Lindi Region

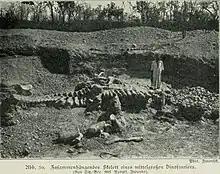
Tendaguru,1912

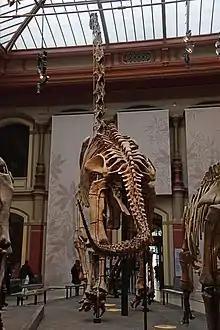
"Giraffatitan" skeleton in Berlin

Much of the western part of the Lindi Region is in the Nyerere National Park and Selous Game Reserve covering 27% of the total Lindi soil at roughly 18,000 square kilometers, equivalent to the size of the nation of Kuwait. Lindi Region hosts both native African savanna wildlife and also Indian Ocean fauna. The regional bird is the Malachite Kingfisher is found in more numbers in Lindi, especially at the Selous game reserve and Nyerere National Park. In terms of flora the tamarind tree is found in abundance as it is cultivated together with the cashew tree. Lindi is also home to many native trees include the miombo or ebony tree as well as other common savannah flora found in neighbouring regions and countries.